Osmosis

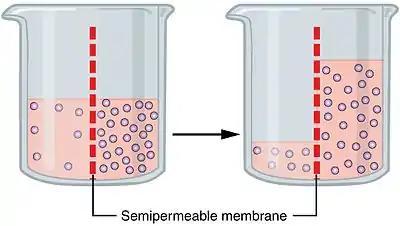
The process of osmosis over a semipermeable membrane. The blue dots represent particles driving the osmotic gradient.

Osmosis is the spontaneous net movement or diffusion of solvent molecules through a selectively-permeable membrane from a region of high water potential (region of lower solute concentration) to a region of low water potential (region of higher solute concentration), in the direction that tends to equalize the solute concentrations on the two sides. It may also be used to describe a physical process in which any solvent moves across a selectively permeable membrane (permeable to the solvent, but not the solute) separating two solutions of different concentrations. Osmosis can be made to do work. Osmotic pressure is defined as the external pressure required to prevent net movement of solvent across the membrane. Osmotic pressure is a colligative property, meaning that the osmotic pressure depends on the molar concentration of the solute but not on its identity.